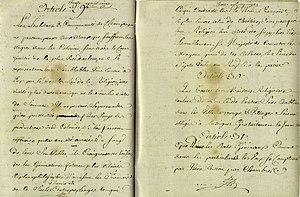
L'article 29 du cahier de doléances des habitants de Champagney.
Champagney est une commune française située dans le département de la Haute-Saône, en région Bourgogne-Franche-Comté. Elle fait partie de la communauté de communes Rahin et Chérimont.
La Maison de la Négritude et des Droits de l'Homme est un musée, lieu de mémoire autour de l'esclavage des Noirs, situé au centre de la ville de Champagney en Haute-Saône dans l'est de la France. Elle rappelle que les habitants de ce village se sont indignés de la pratique de l'esclavage des Noirs dès 1789. Elle permet également d'appréhender des sujets tels que les traites négrières, la négritude, les droits de l'homme, l'esclavage et son abolition.
Le Vœu de Champagney désigne l'article 29 du cahier de doléances des habitants de Champagney qui en 1789, demande l'abolition de l'esclavage des Noirs.